Sergio Quisquater

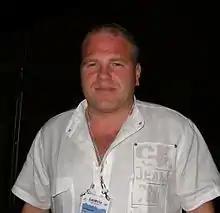
Quisquater in 2004

Serge Jean Karel Quisquater (born 5 July 1965), known professionally as Sergio Quisquater or simply Sergio, is a Belgian singer and television presenter. Together with Sandy Boets, he formed the duo Touch of Joy. As the frontman of the band Sergio & the Ladies, he represented Belgium in the Eurovision Song Contest 2002 with the song "Sister".